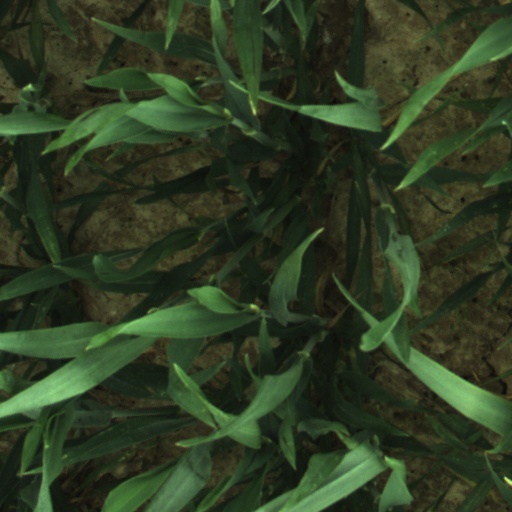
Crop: wheat